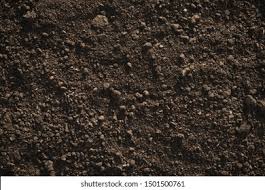
Soil type: Black Soil